John Hung Shan-chuan

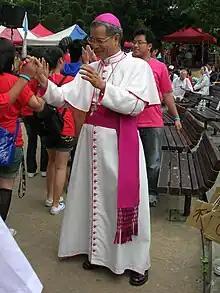

John Hung Shan-chuan (born November 20, 1943) was the archbishop of the Roman Catholic Archdiocese of Taipei. He was first appointed to the post in November 2007, having previously served as the bishop of the Diocese of Kiayi. His episcopal resignation was accepted by Pope Francis on May 23, 2020, and his care of diocese was immediately succeeded by Archbishop Thomas Chung An-Zu.